River Arun

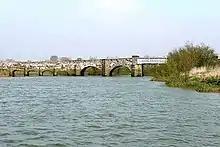
Greatham Bridge, with the navigable span on the extreme right

Payment of dividends to shareholders began in 1792, and over the next five years, tolls raised an average of £893 per year and the dividend was 3.1 per cent. At this time, George Wyndham, 3rd Earl of Egremont was buying shares and having obtained one third of them, he became chairman of the company. He then stopped the payment of dividends so that the borrowed capital could be paid off more quickly. Apart from an interim payment in 1821, dividends were not reinstated until 1830. In the 1790s Wyndham was responsible for the canalisation of the River Rother which joins the Arun at Stopham, and he also promoted the Wey and Arun Canal, which was seen as part of a larger scheme to link London to Portsmouth, an idea which had been contemplated several times since 1641. He chaired a meeting held at Guildford on 1 June 1811, at which it was decided to press ahead with the canal, and put up £20,000 of the initial £90,500 estimated cost. The canal opened in September 1816, but the estimated 100,000 tons of traffic passing between London and the dockyards at Portsmouth, and the 30,000 tons of local traffic, were far too optimistic, with actual traffic averaging around 15,000 tons per year throughout its life.